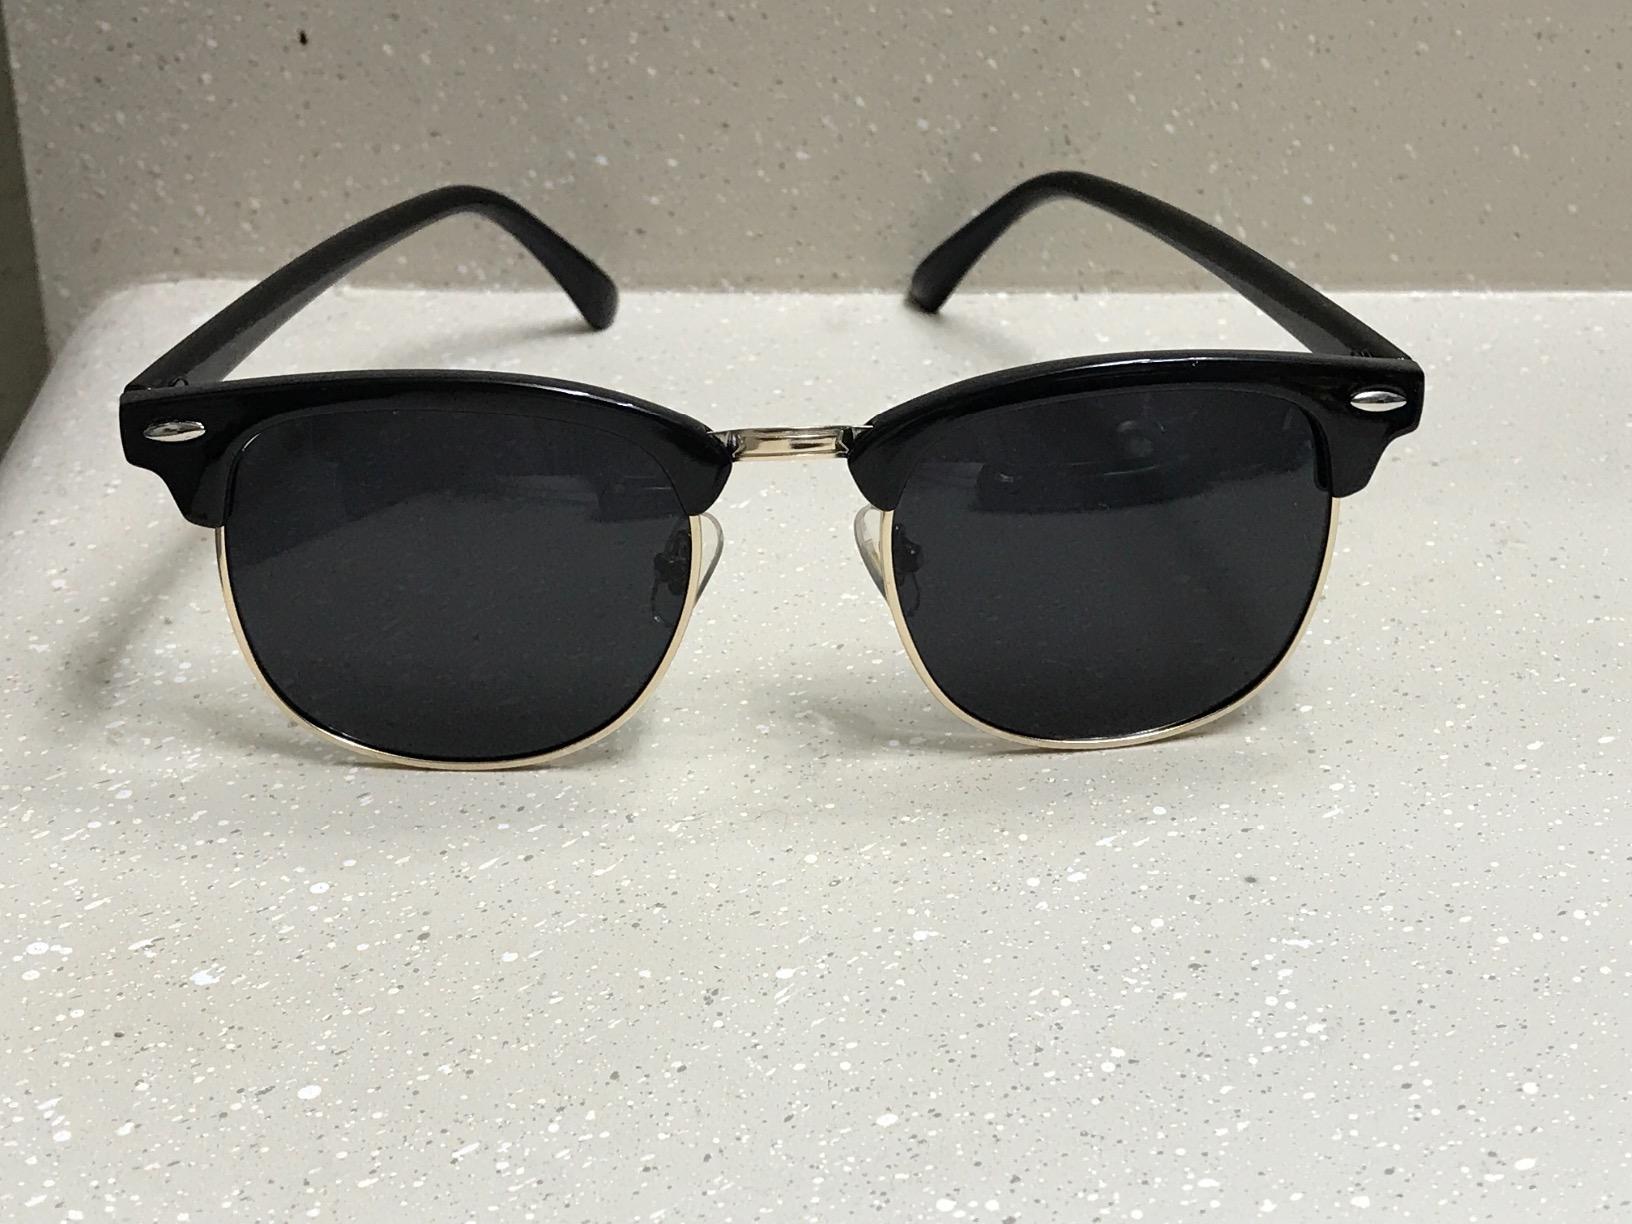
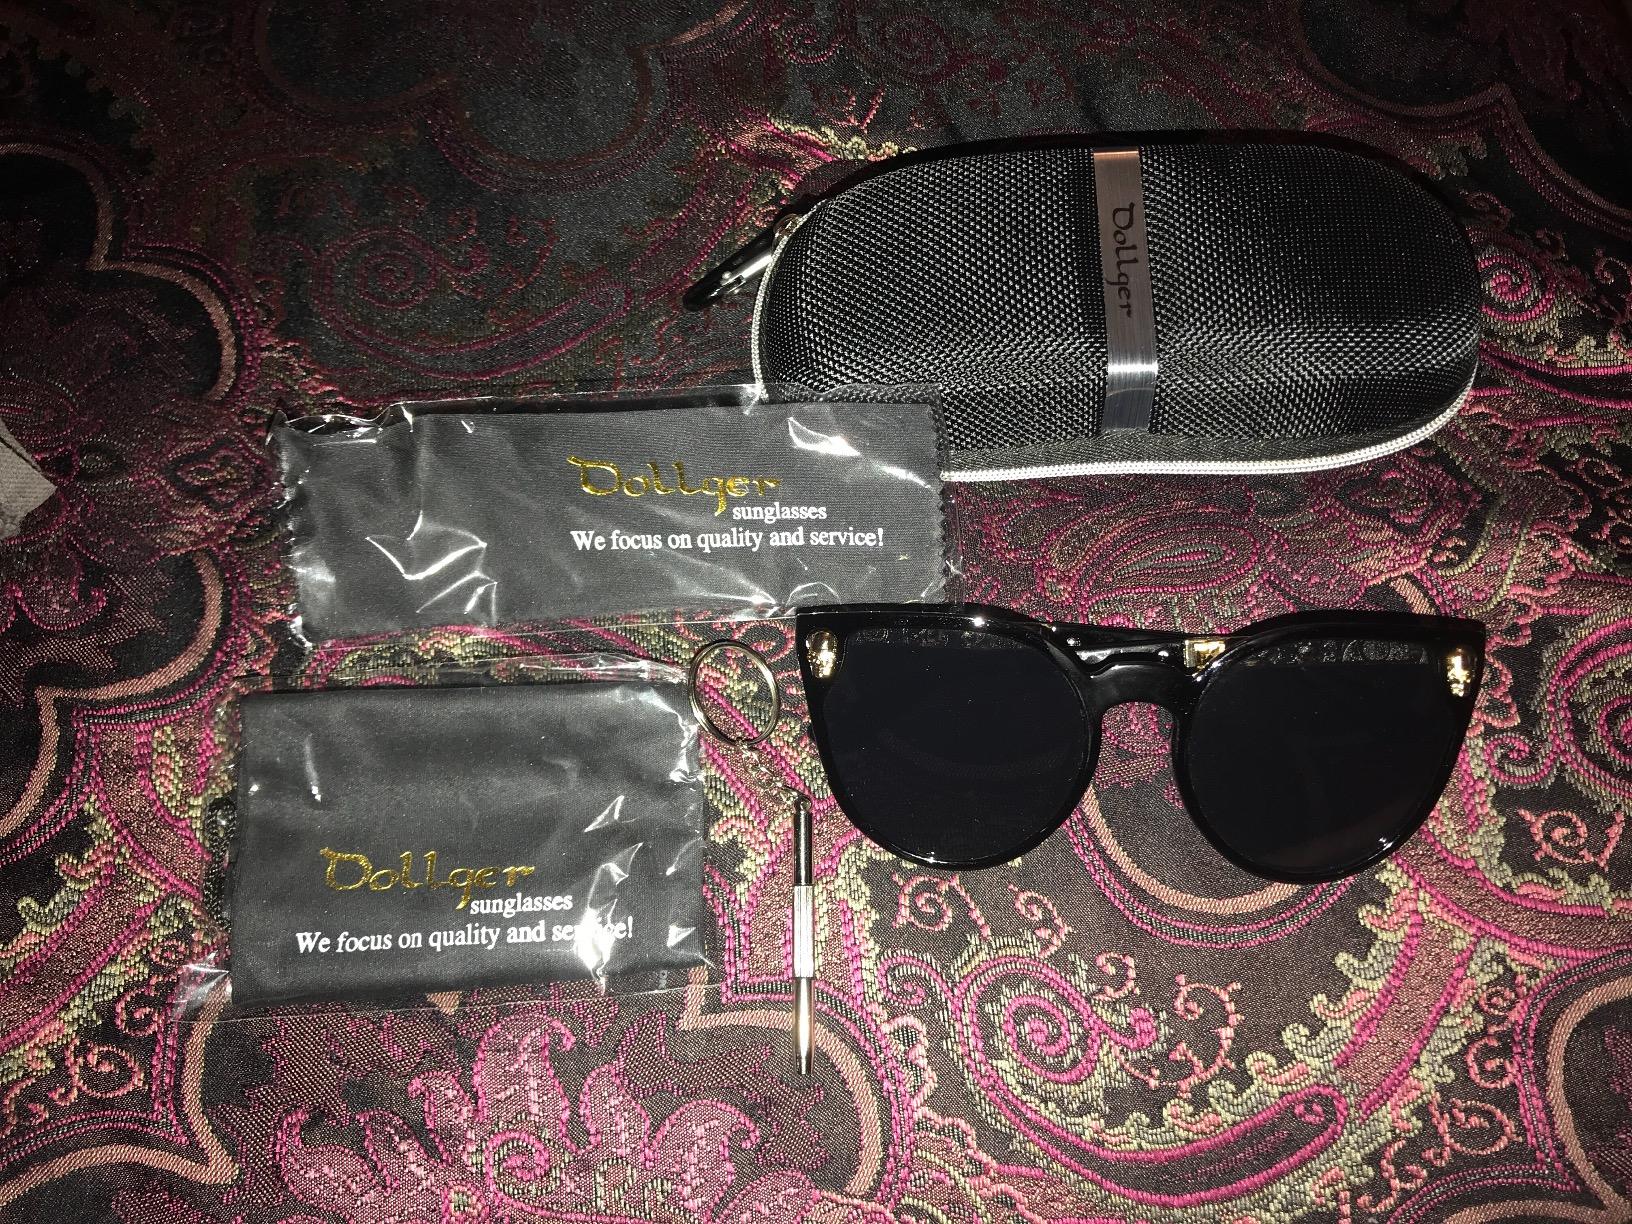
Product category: accessories_sunglasses
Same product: no